Farlington Halt railway station

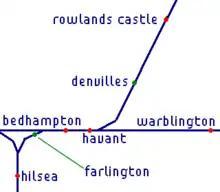
The location of the disused Farlington station. (Note: the other disused station: Havant New, labelled here as Denvilles)

Farlington Halt railway station was a disused station between Bedhampton and Hilsea, located immediately to the west of "Farlington Junction" on the Portsmouth Direct Line railway.